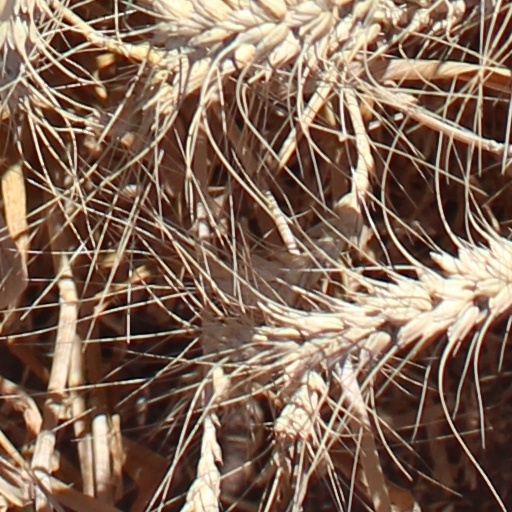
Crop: wheat